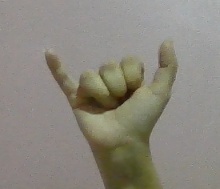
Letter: ya